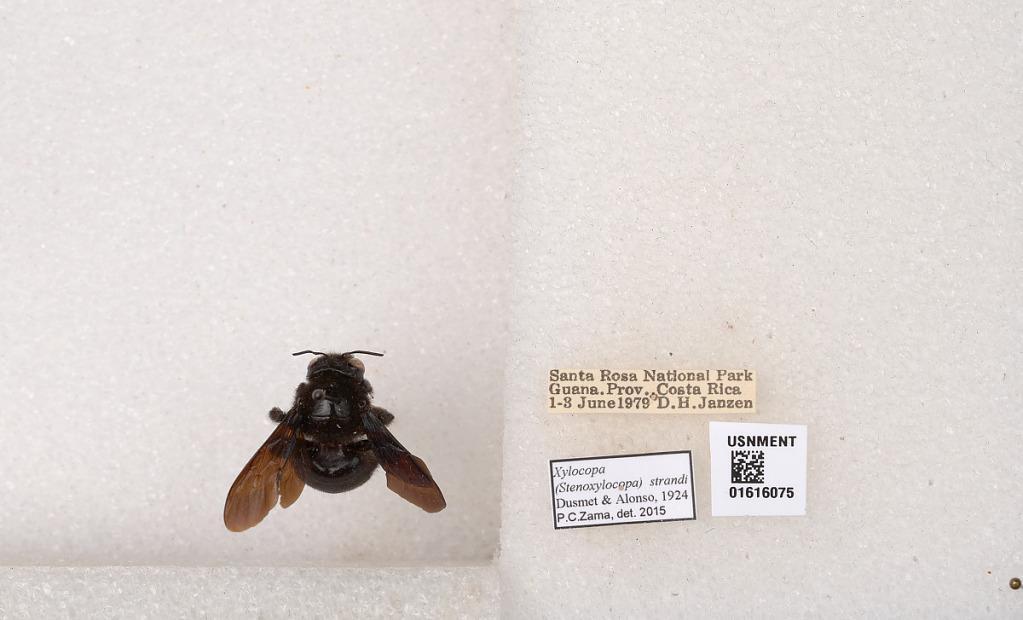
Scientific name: Xylocopa (Stenoxylocopa) strandi Dusmet & Alonso
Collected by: D. Janzen
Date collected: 1979-6-1
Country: Costa Rica
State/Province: Guanacaste
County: La Cruz
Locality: Santa Rosa National Park
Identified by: Zama, P. C.